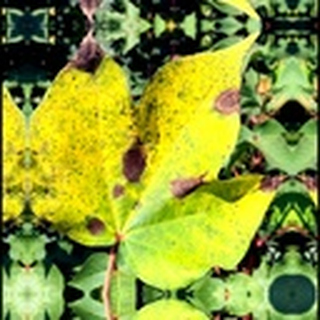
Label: cotton_bacterial_blight